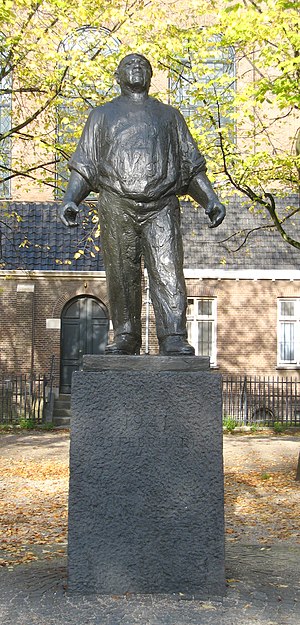
Februarstrejken (Holland) / Mindesmærke
De Dokwerker på Jonas Daniël Meijerplein i Amsterdam.
Februar-strejken var en generalstrejke i det tysk-besatte Holland i 1941, under 2. verdenskrig, arrangeret af det daværende forbudte kommunistiske parti i Holland til forsvar for forfulgte hollandske jøder og mod de antijødiske foranstaltninger og nazisternes aktiviteter generelt.